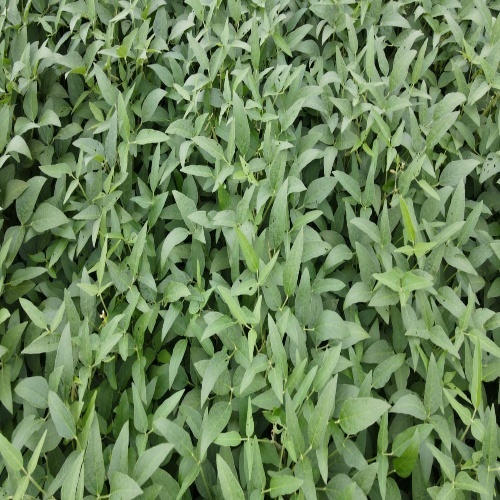
Label: Diabrotica_speciosa